Banco Português do Atlântico

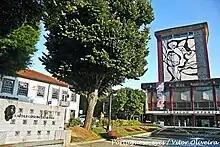
Cupertino de Miranda Foundation in Vila Nova de Famalicão, established and named after the BPA founder.

In 1919, Arthur Cupertino de Miranda and his brother António opened a banking house called Casa Bancária Cupertino de Miranda & Irmão, Lda in Porto. It was renamed Banco Português do Atlântico in 1942.